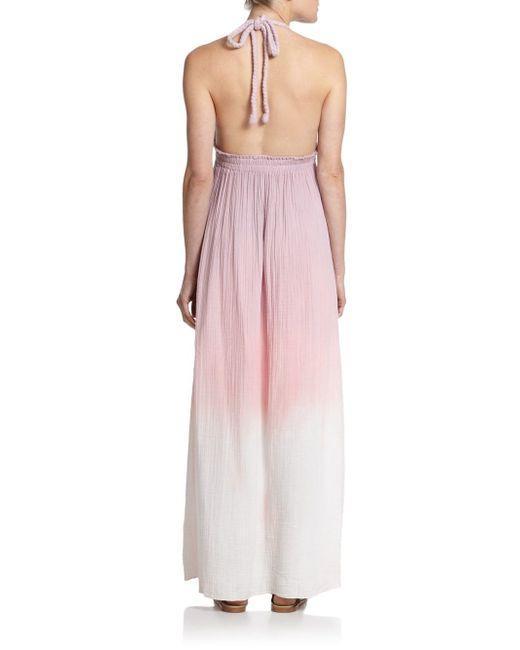
Rosa-weißes Damenkleid mit tief ausgeschnittenem Rücken